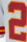
Number: 2